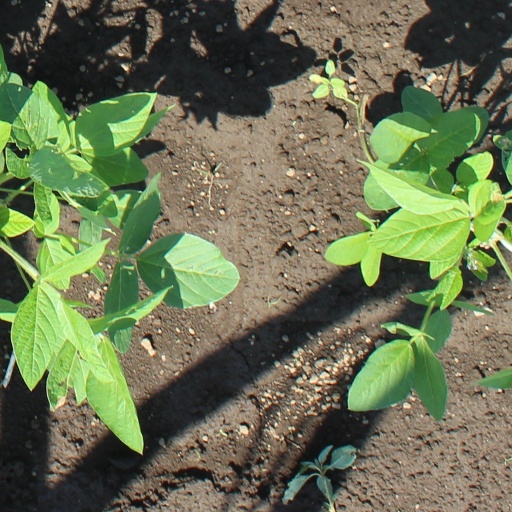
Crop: soybean